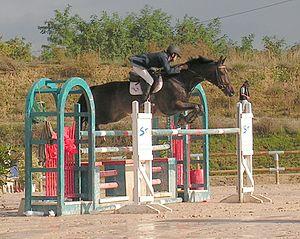
Concours de saut d'obstacle à Niort (France)